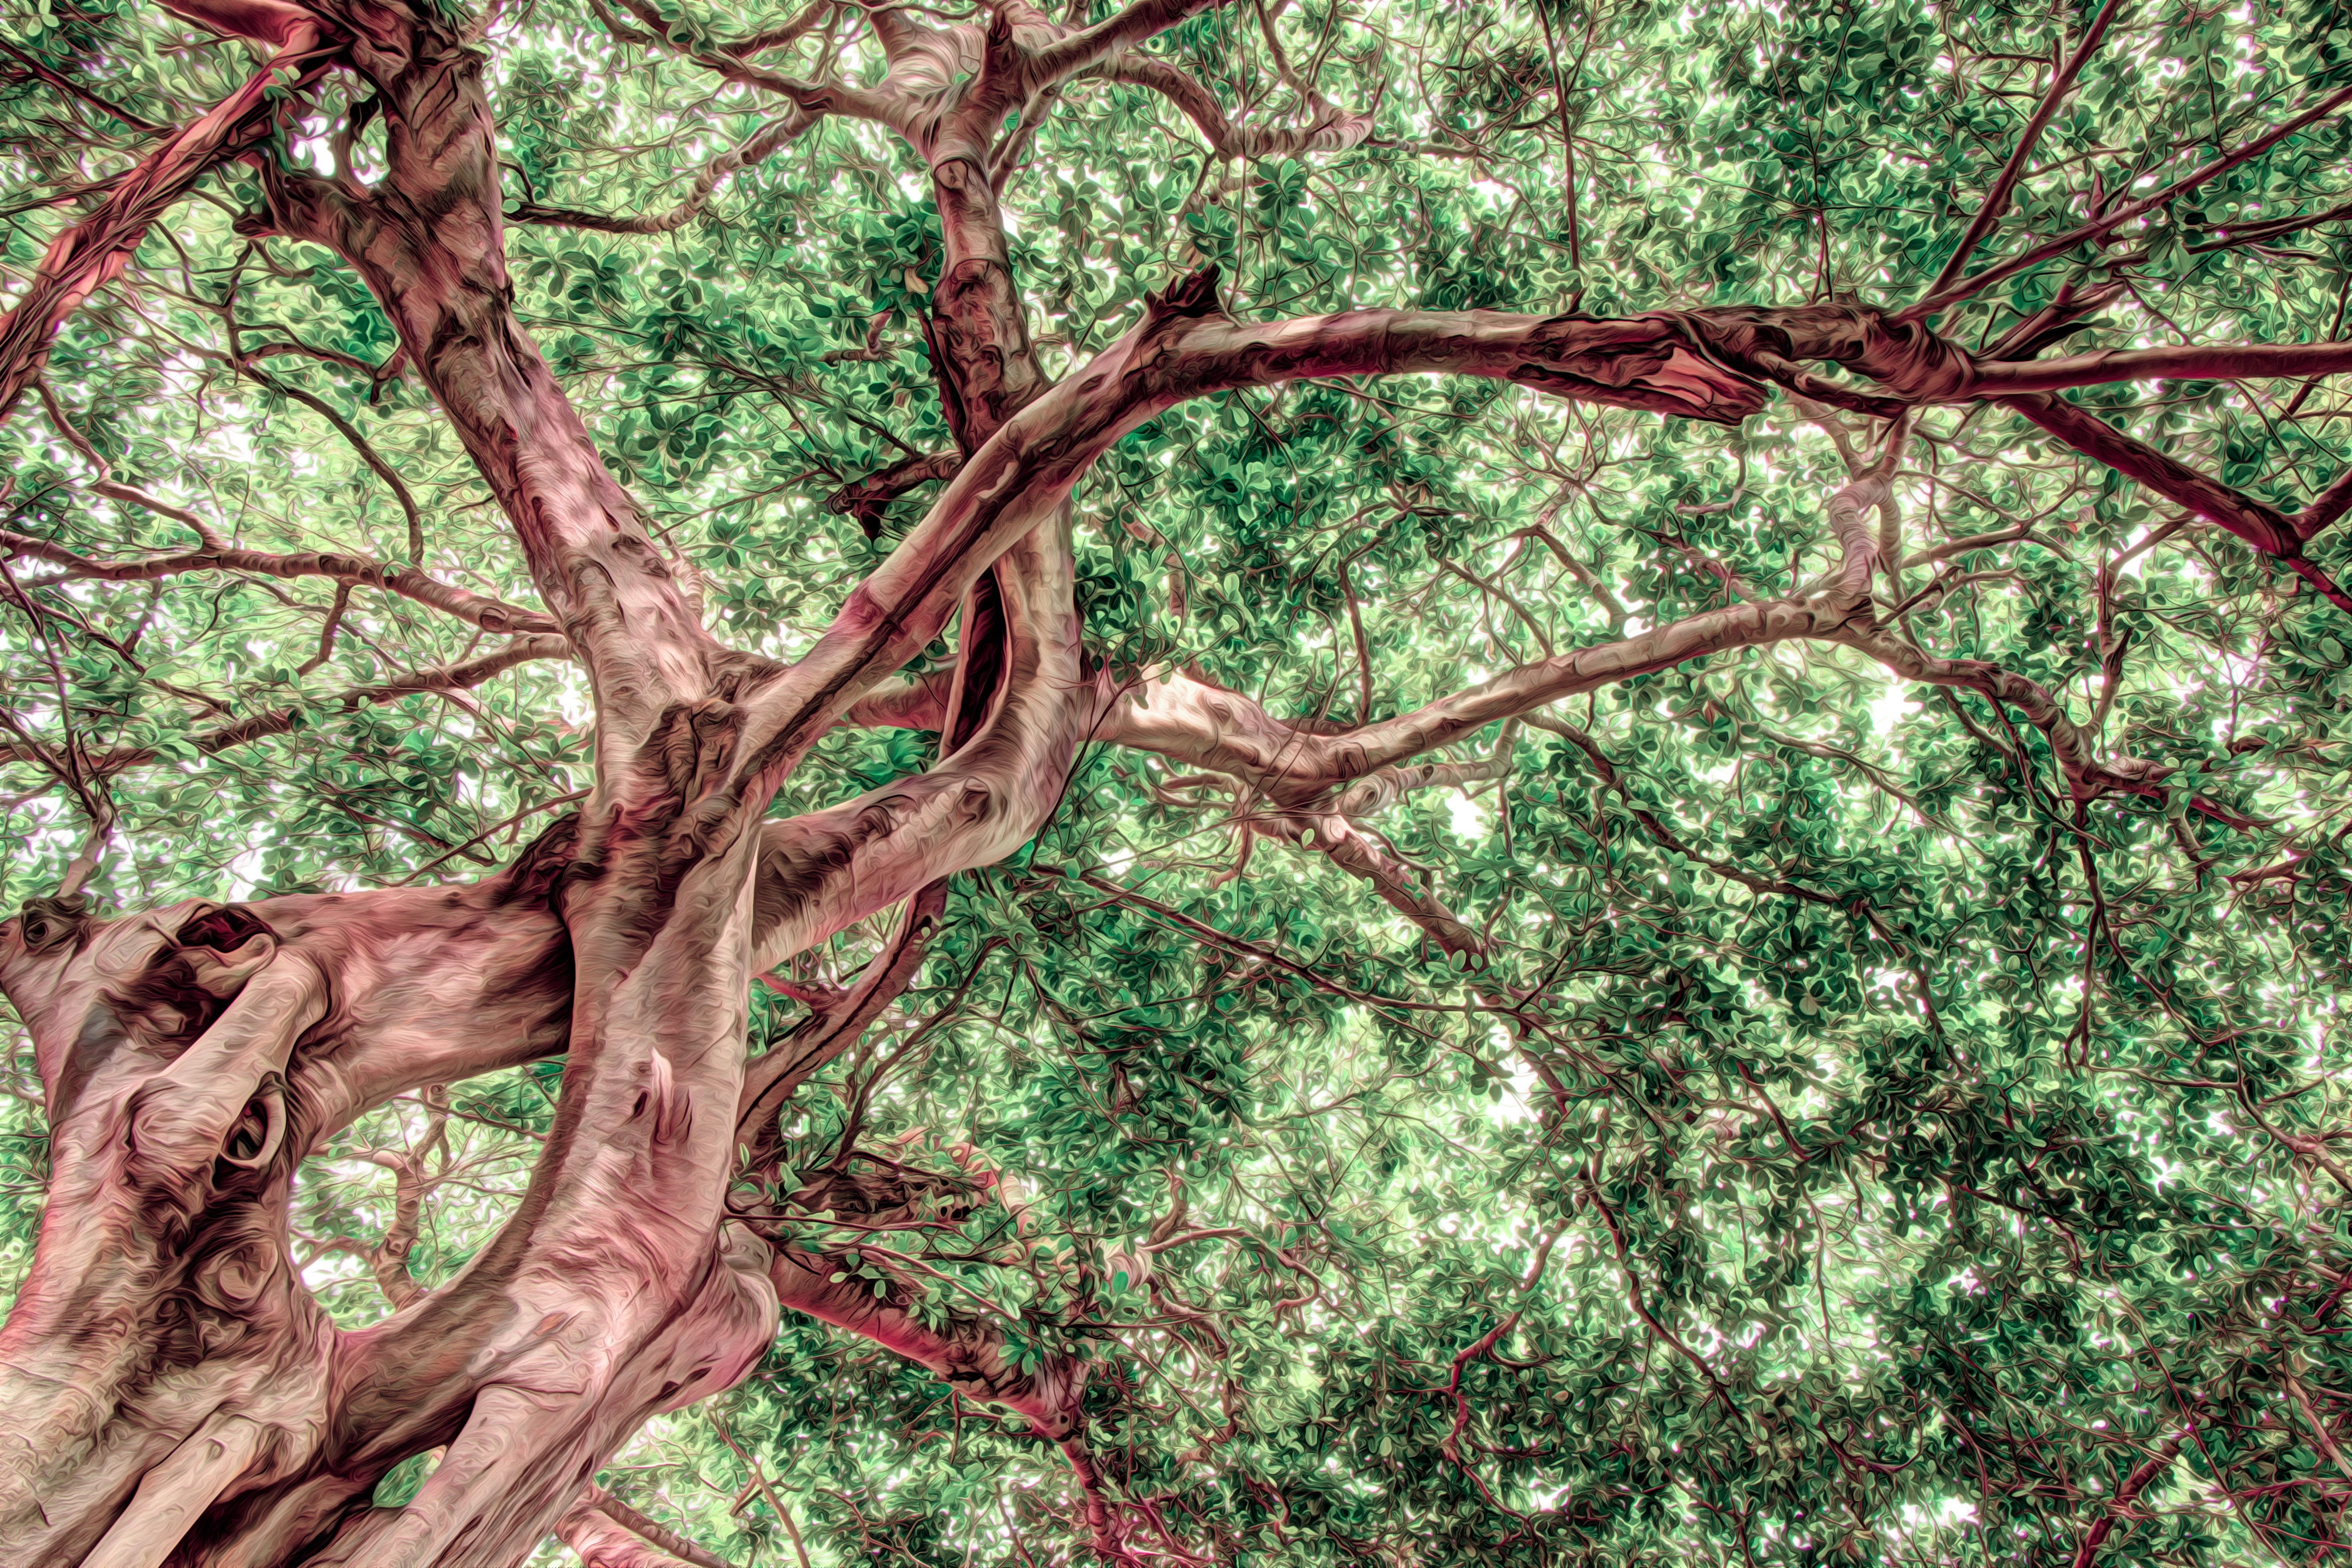
tree, nature, forest, branch, plant, wood, leaf, flower, trunk, green, jungle, produce, botany, flora, painting, hdr, rainforest, deciduous, filter, woodland, habitat, colombia, ficus, cartagena, caucho, oilpainting, paintingeffect, greycstoration, labchannels, flowering plant, natural environment, woody plant, land plant